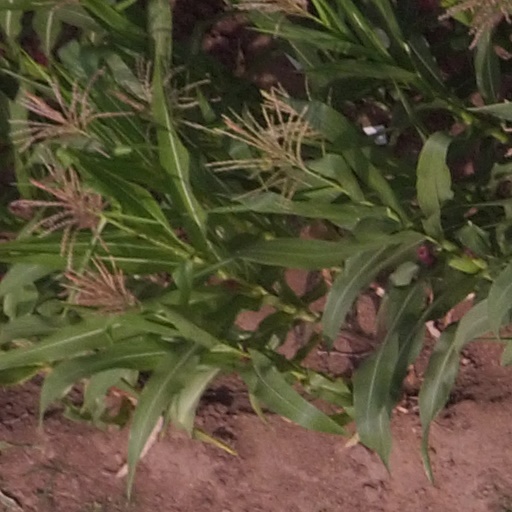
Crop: maize; corn